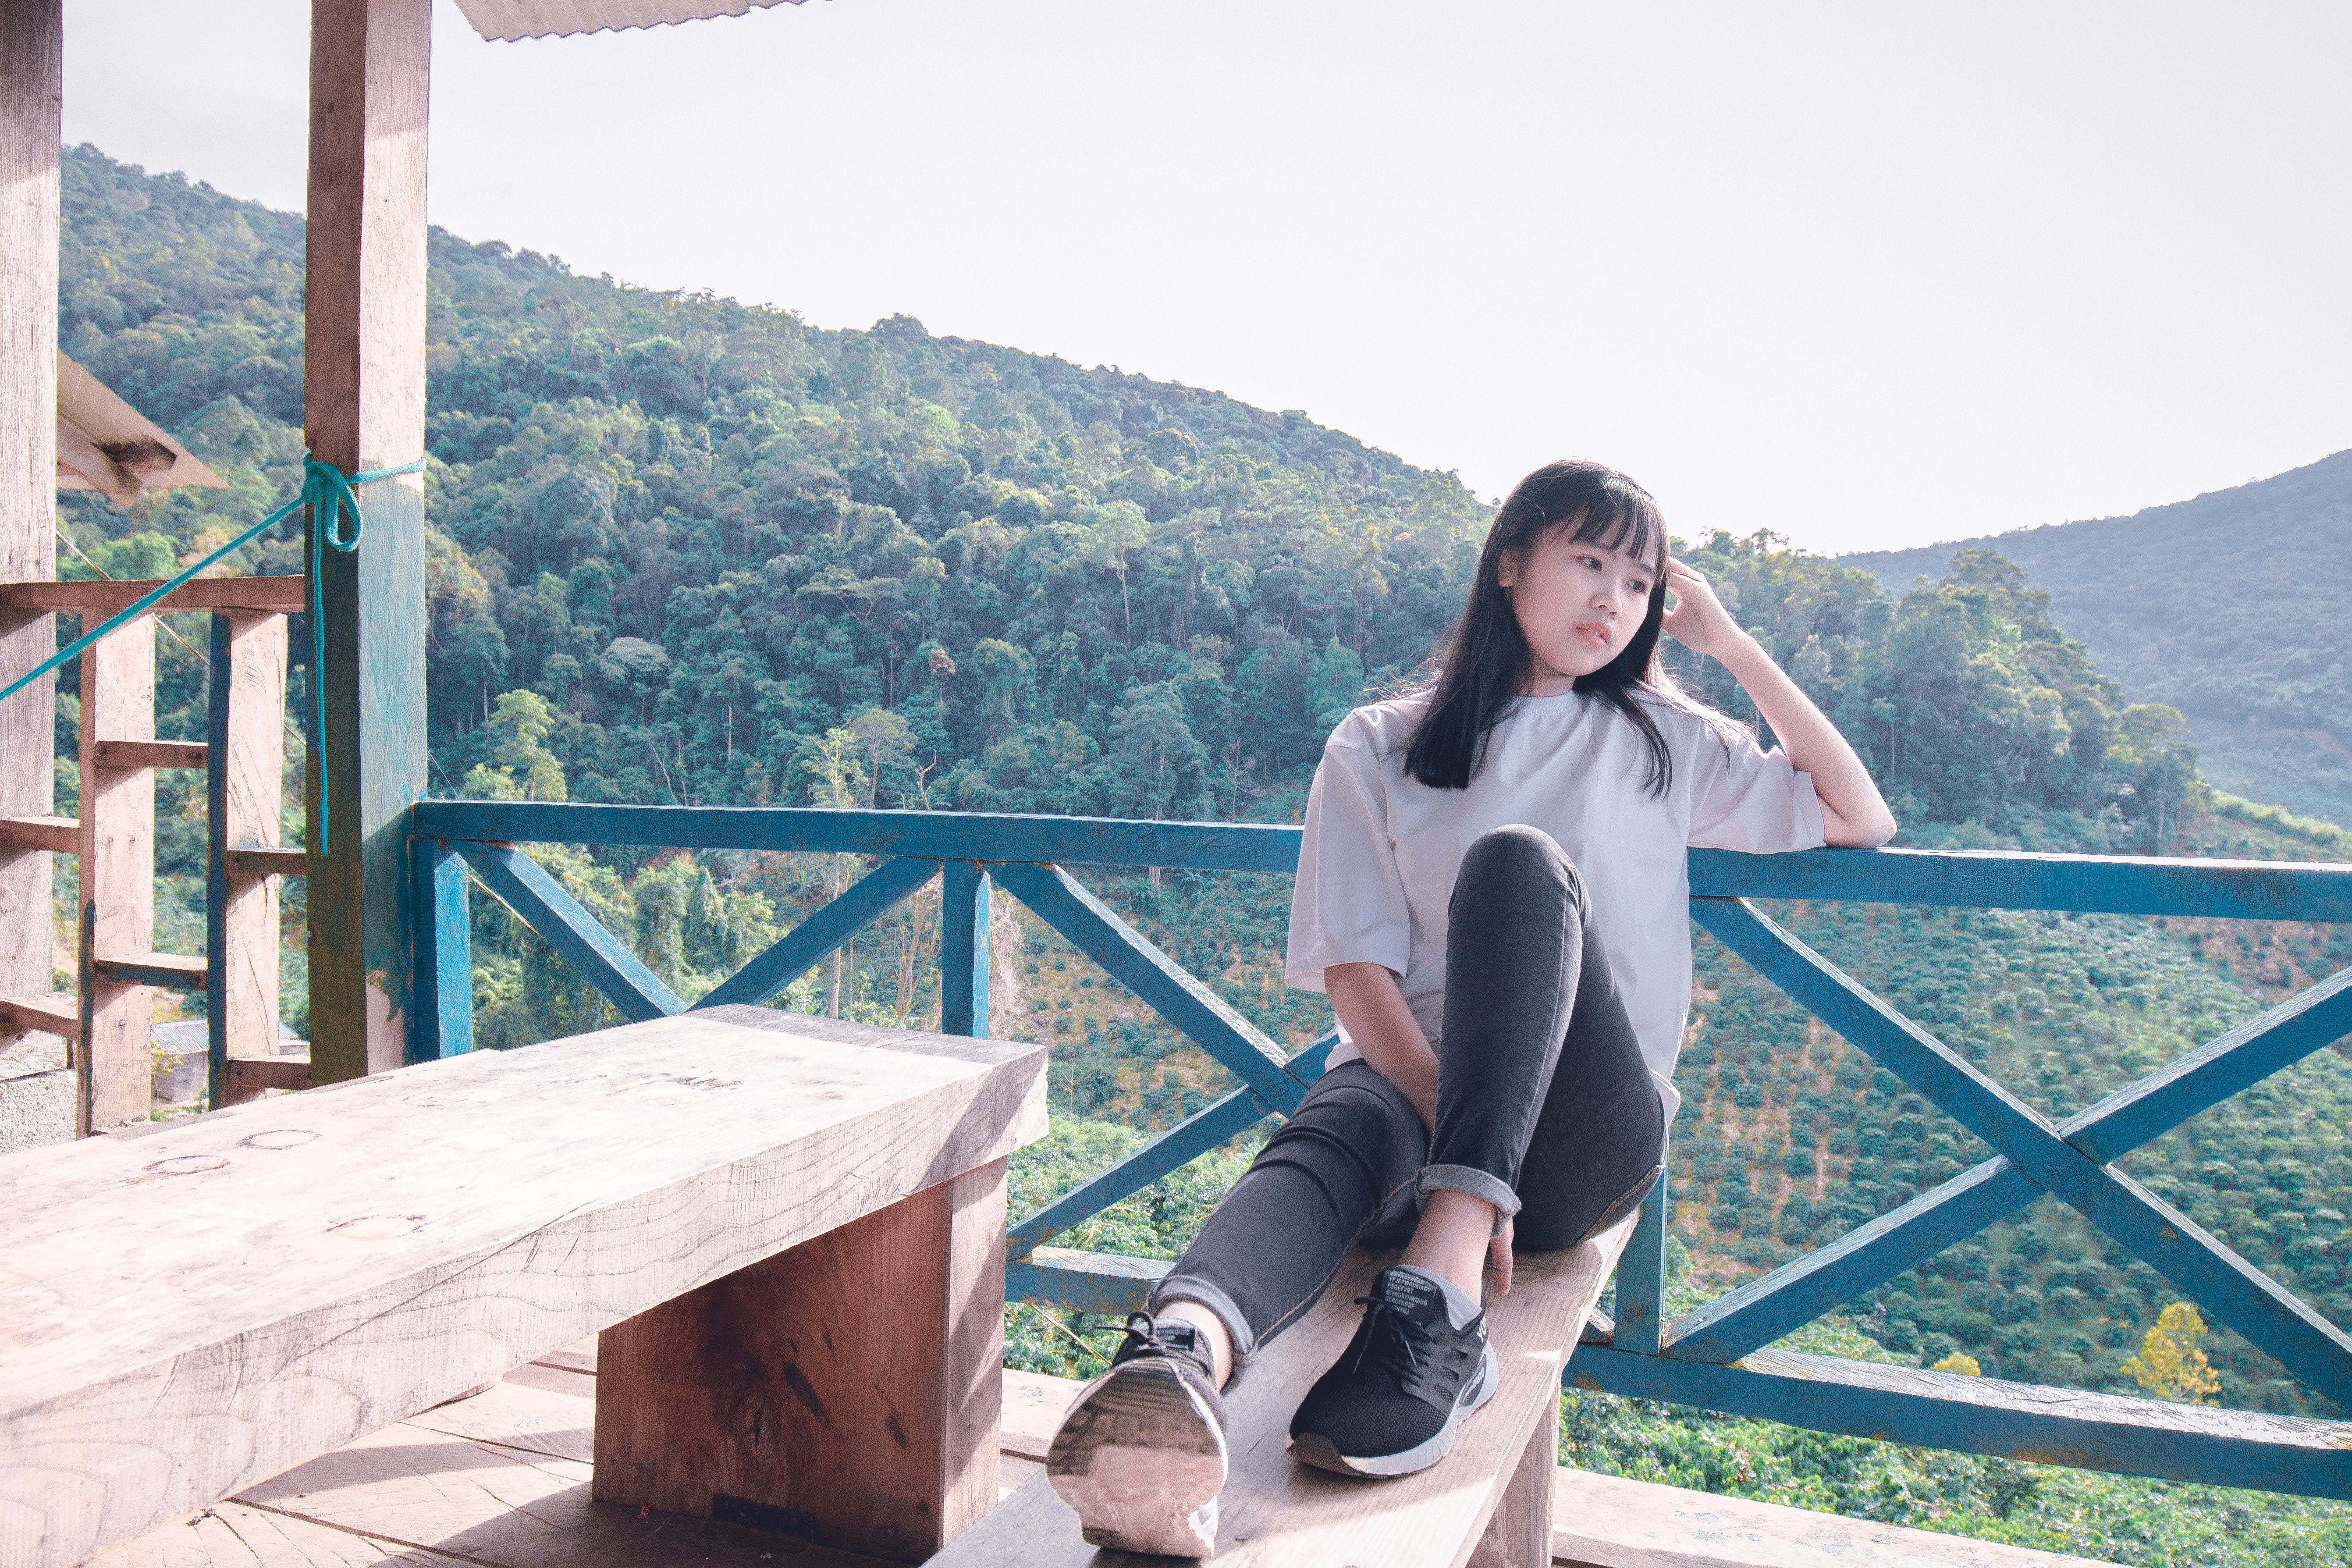
photograph, beauty, tourism, vacation, leisure, leg, mountain, tree, travel, photography, plant, black hair